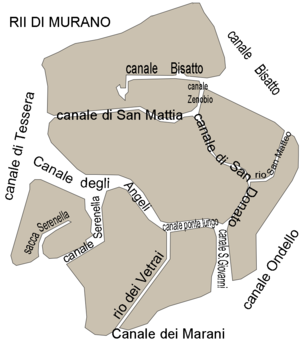
Plan des rio de Murano
Le rio dei Vetrai est un canal de l'île de Murano.
Le Grand Canal est le principal canal qui traverse Murano et coupe ainsi en deux l'île.
Cet article recense les canaux de Murano, île de la lagune de Venise en Italie.